Nathan Hines

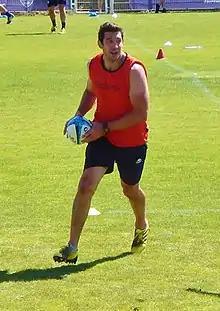

Nathan Hines (born 29 November 1976) is an Australian-born former rugby union and rugby league footballer. He played at international level for Scotland, winning 77 caps, and at club level for Edinburgh, Perpignan, and Clermont Auvergne among others. He also played rugby league.